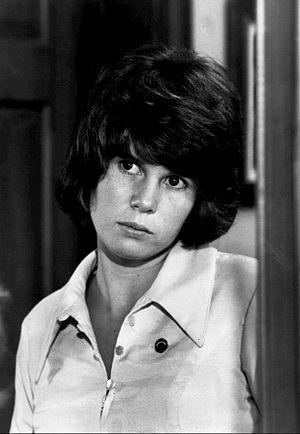
Kim Darby, née Deborah Zerby, est une actrice américaine, née le 8 juillet 1947 à Los Angeles, Californie.